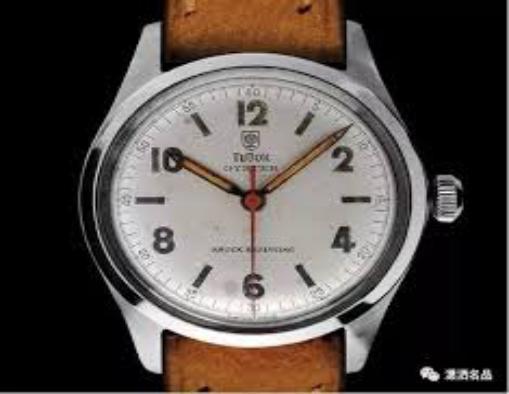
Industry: Clothes